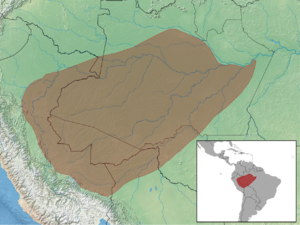
Proechimys steerei est une espèce de mammifères rongeurs de la famille des Echimyidae qui regroupe des rats épineux originaires d'Amérique latine.